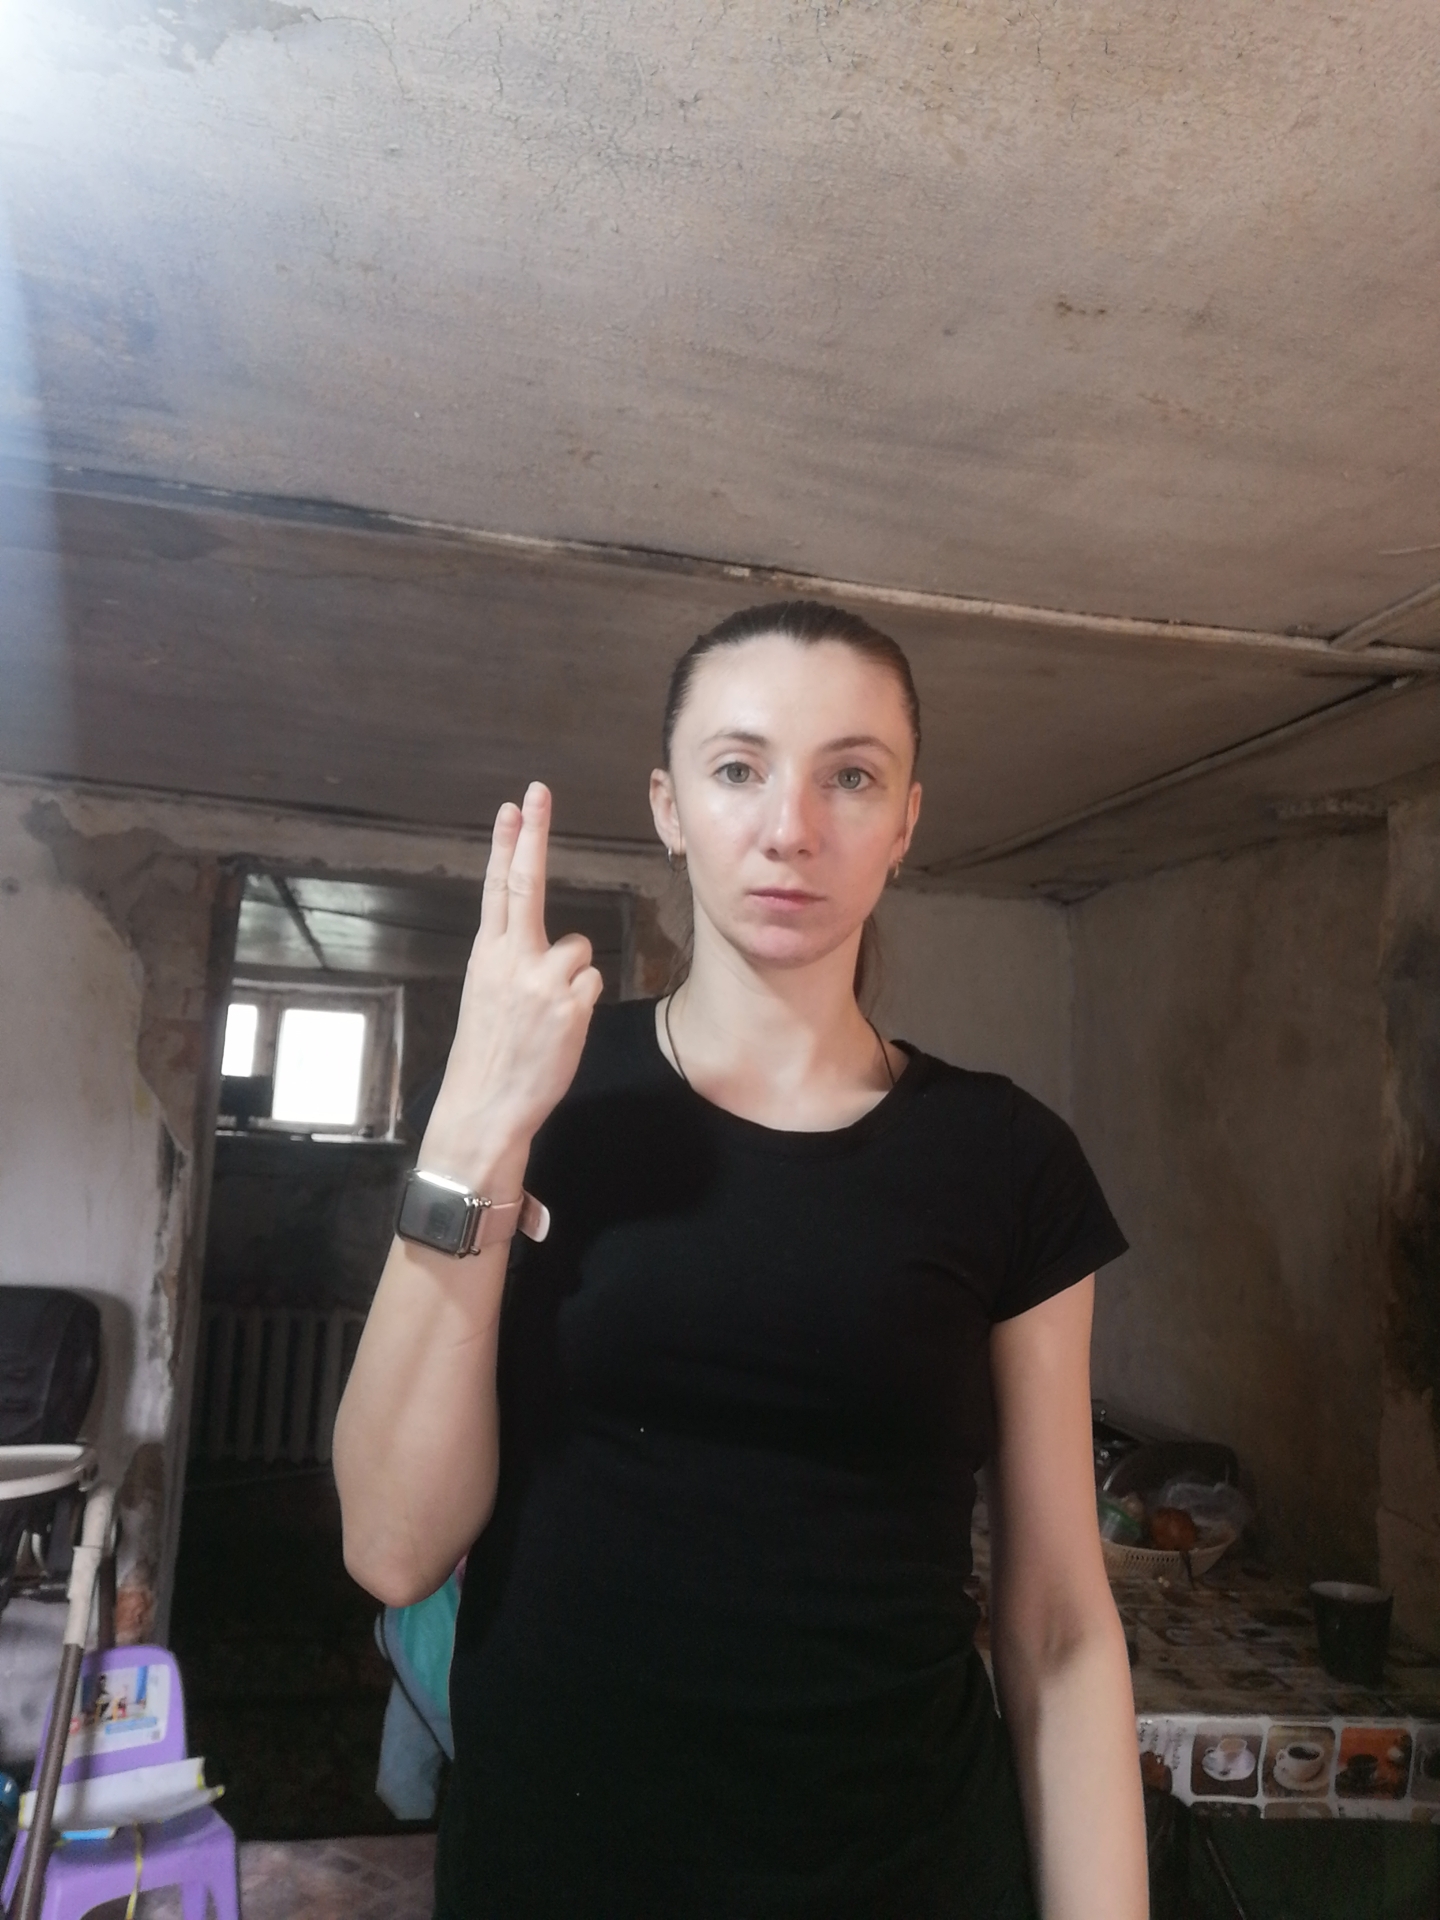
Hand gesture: two_up_inverted